Meesaya Murukku

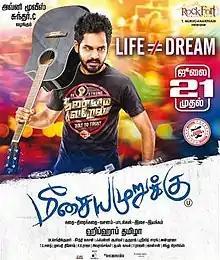
Theatrical release poster

Meesaya Murukku is a 2017 Indian Tamil-language coming-of-age musical comedy-drama film written and directed by Hiphop Tamizha in his directorial debut. He stars as the lead along with newcomer Aathmika as the female lead, while Vivek, RJ Vigneshkanth and Vijayalakshmi play supporting roles. The film, a partly fictionalised biopic of Adhi's early life, was released on 21 July 2017 to mostly positive reviews and was a box-office hit. It was later remade in Kannada in 2019 as "Padde Huli."